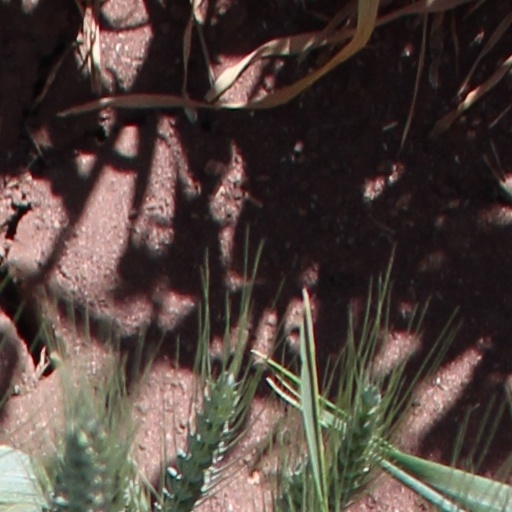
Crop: wheat